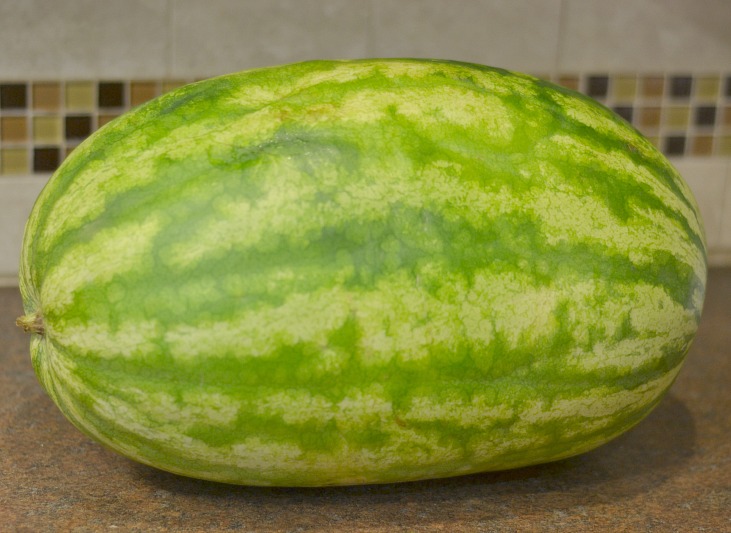
Label: Watermelon